Tim Conway

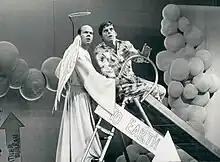
Conway as an angel with Robert Morse on "That's Life", 1968

In 1963, Conway guest-starred in "Channing" playing a job applicant. In 1968, he made two guest appearances on "That's Life". From 1970 to 1971, Conway made four appearances on "Rowan & Martin's Laugh-In".